Abomination (character)

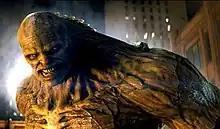
The Abomination in "The Incredible Hulk" (2008).

The Emil Blonsky incarnation of the Abomination appears in media set in the Marvel Cinematic Universe (MCU), portrayed by Tim Roth, who also voices and provides motion capture for the Abomination. Furthermore, JD Hall, JB Blanc, Fred Tatasciore, and Jonathan Lipow provide additional dialogue for the character.